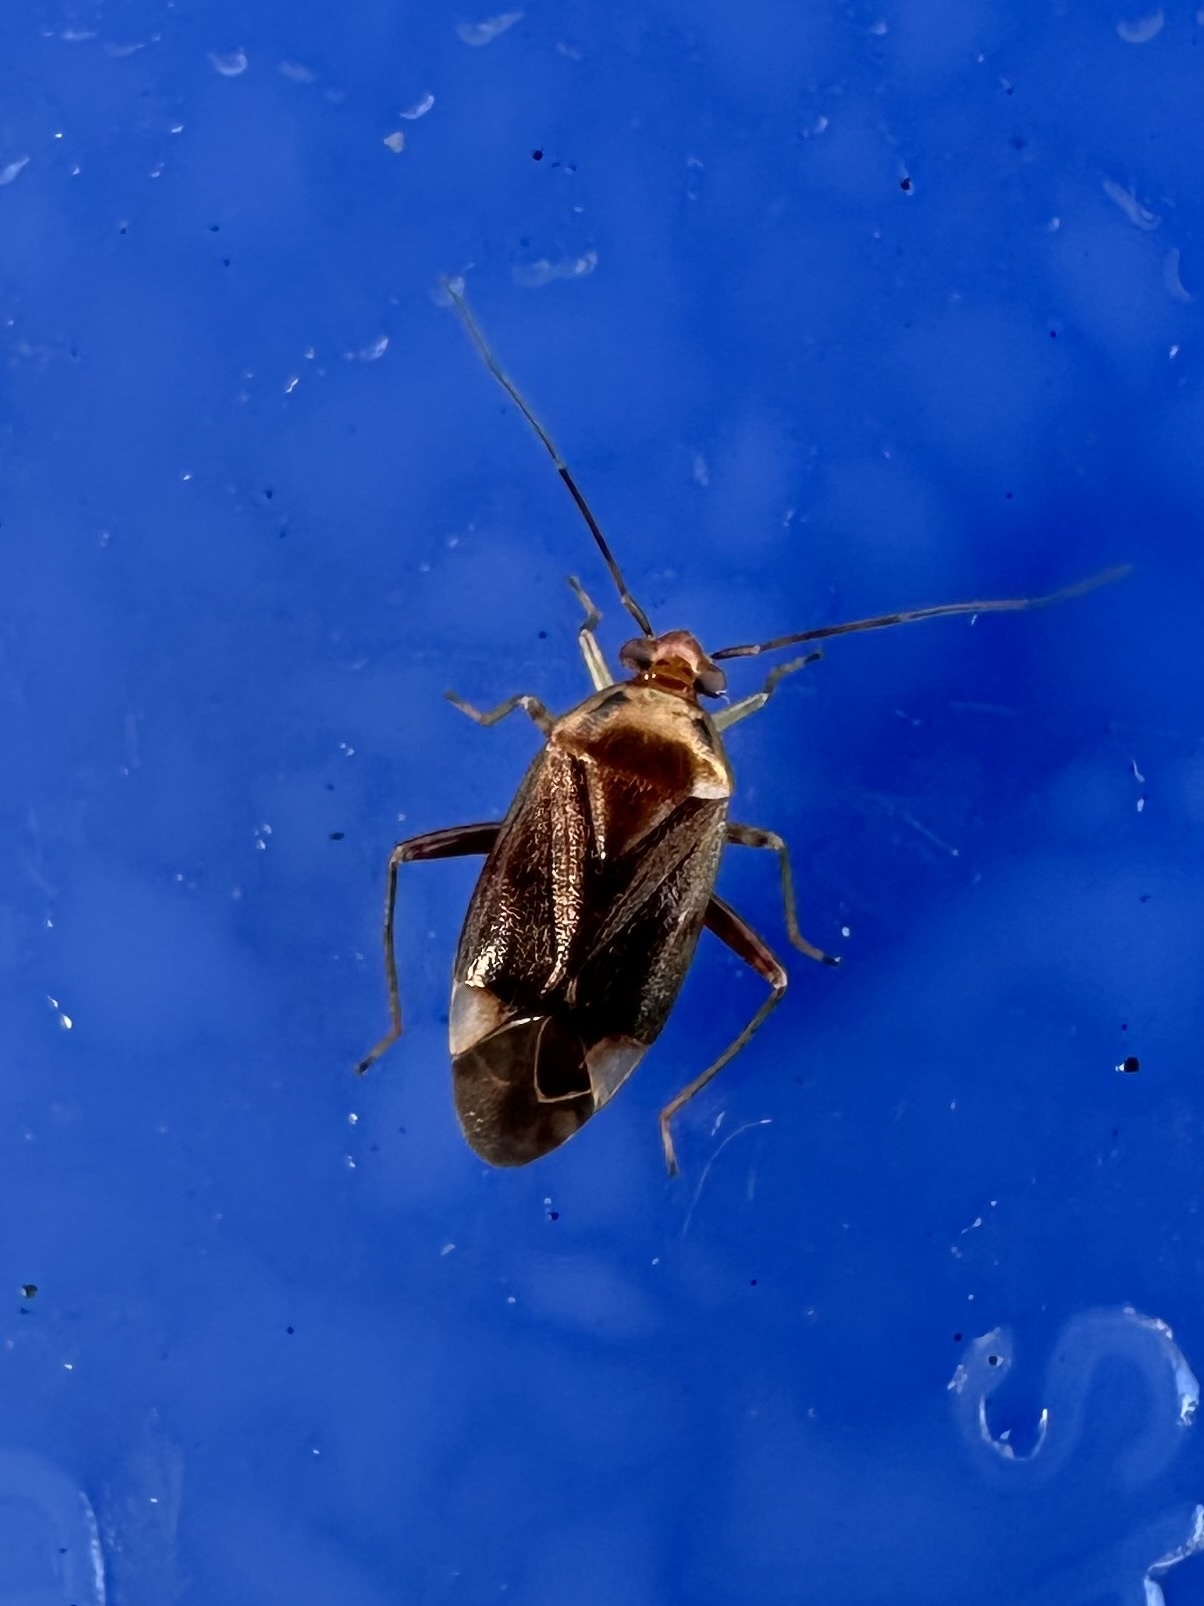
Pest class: lygus_bug